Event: Nepal Earthquake
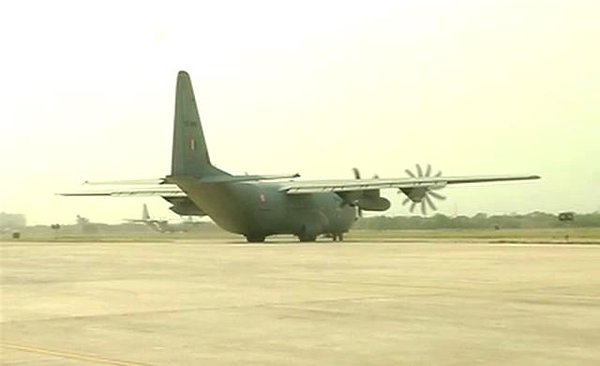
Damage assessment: no_damage